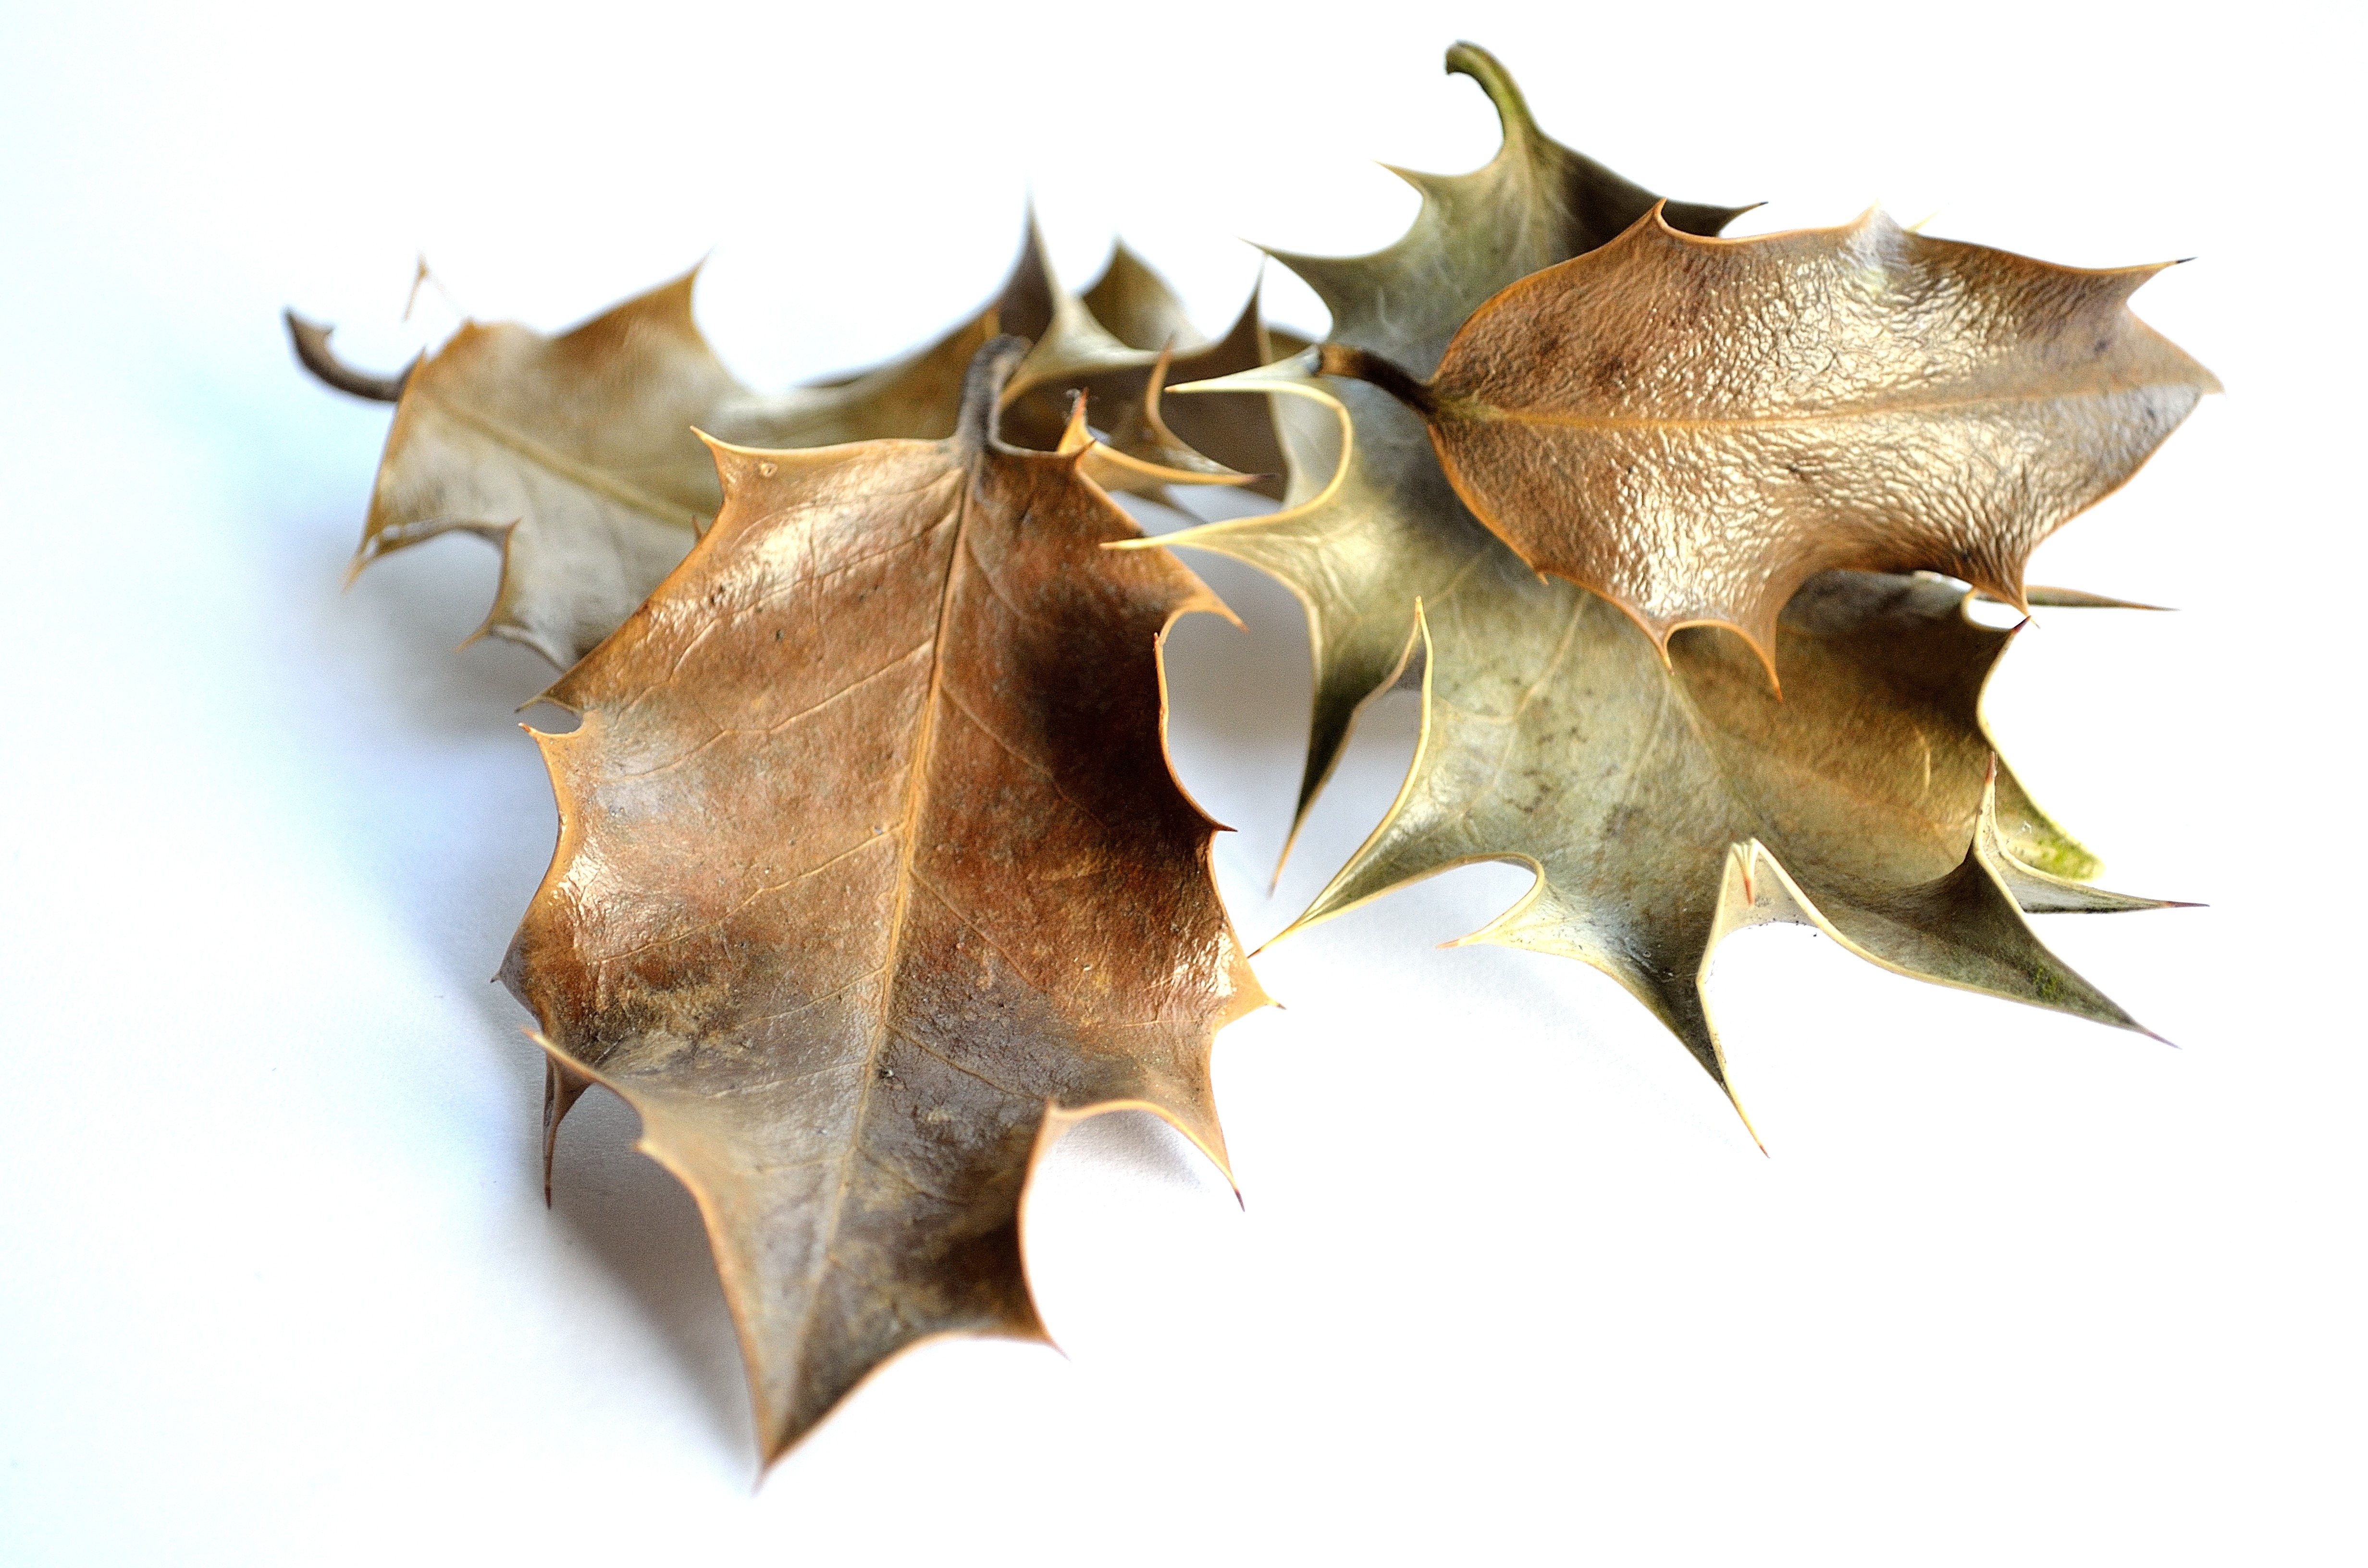
tree, nature, branch, plant, leaf, decoration, produce, macro, dried, maple leaf, leaves, background, seasons, flowering plant, land plant